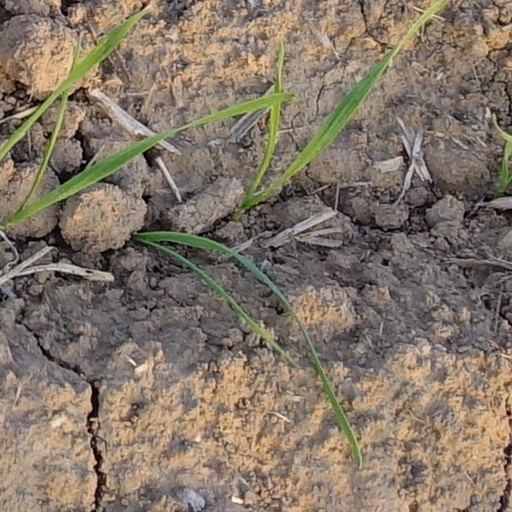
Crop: wheat